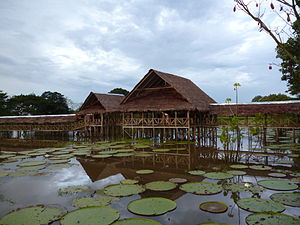
Leticia
Amazonas kysten.
Leticia er den sydligste by i Republikken Colombia, hovedstaden for departementet Amazonas, Colombiens sydligste by og en af de største havne på Amazonasfloden. Det har en højde på 96 meter over havets overflade og en gennemsnitlig temperatur på 27 ° C. Leticia har længe været Colombias forsendelsessted for tropiske fisk til akvariet. Leticia har omkring 42.000 indbyggere på vestlige bred af Amazonas flod og ligger på det punkt, hvor Colombia, Brasilien og Peru kommer sammen i et område kaldet Tres Fronteras.